South African Class 3E

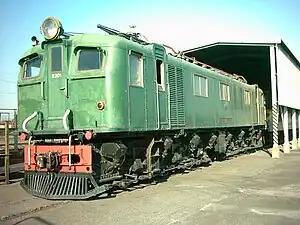
No. E201 at Bellville Loco, Cape Town, 29 April 2004

In 1947 and 1948, the South African Railways placed twenty-eight Class 3E electric locomotives with a Co+Co wheel arrangement in mainline service.